Lucky Days (TV series)

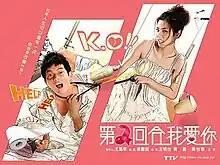
Promo poster

Lucky Days, also known as "I Love You in the Second Round", is a 2010 Taiwanese television series starring Tammy Chen and Chris Wang which first premiered on January 8, 2010 on TTV and SETTV.